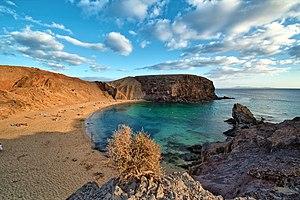
Plage de Papagayo Lanzarote îles Canaries (Espagne)
Lanzarote, autrefois appelée en français Lancerotte, et Titerogakat en guanche est une île d'Espagne située dans l'océan Atlantique et faisant partie des îles Canaries. Administrativement, l'île fait partie de la province de Las Palmas dans la communauté autonome des îles Canaries. Peuplée de 142 517 habitants, elle est la troisième plus peuplée des îles Canaries après Tenerife et Grande Canarie. Couvrant une superficie de 845,94 km², elle est la quatrième plus grande île de l'archipel. Arrecife est le siège du cabildo insulaire.
Yaiza est une commune de la province de Las Palmas dans la communauté autonome des Îles Canaries en Espagne. Elle est située au sud de l'île de Lanzarote.